Erysimum cheiri

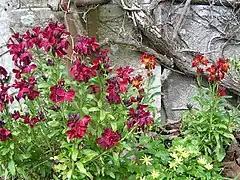
Growing as garden plant

This is a herbaceous perennial, often grown as a biennial, with one or more highly branching stems reaching heights of . The leaves are generally narrow and pointed and may be up to long. The upright to ascending shoot axes can lignify in the lower area. The lower leaves are in a rosette and have a short stalk. The leaf blade is up to 10 centimeters long, lanceolate and has double-stranded hair. The leaves along the stem axis are crowded, much smaller and almost sessile.